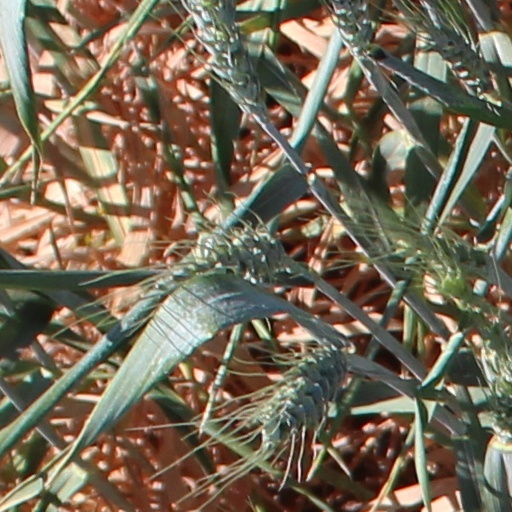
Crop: wheat